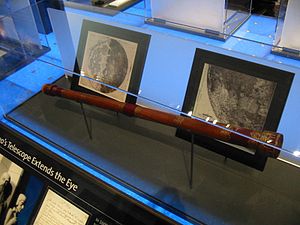
Kikkert / Historie / 1608 – Begyndelsen
En kopi af det ældste bevarede teleskop, der tilskrives Galileo Galilei (udstillet på the Griffith Observatory)
En kikkert eller et teleskop er et instrument til at se genstande på stor afstand.